Pablo Thiam

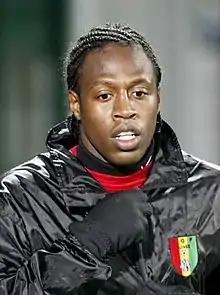
Thiam in 2007

Pablo Thiam (born 3 January 1974) is a Guinean former professional footballer who played as a defensive midfielder. He holds a German passport.